Calcutta Cricket and Football Club

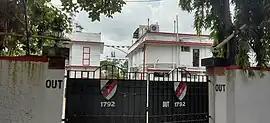
CCFC main building in Ballygunge

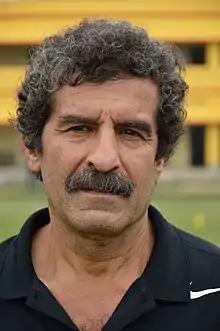
Jamshid Nassiri, managed CC&FC in the 2022–23 CFL Premier Division.

In the British Raj, Rugby union was introduced and emerged as second most popular winter sport after association football. For the first time in the country, a scratch match or two played in Calcutta and Madras during the visit of MS Galatea in 1871. At the ground of CC&FC, first recorded match was played, on Christmas Day. The incident paved the way for growth of the British sport in India, and foundation of "Calcutta Rugby Football Club" in January the following year by expats, former students of Rugby School and soldiers of the Royal East Kent Regiment – which was stationed in the 1870s. In 1874, Calcutta Football Club joined the Rugby Football Union (RFU). After departure of British troops, and recreational facilities became disbanded, club's rugby section was discontinued in 1878. Members decided to keep the memory of the club alive by having the remaining 270 silver rupee coins in their bank vault melted down and made into a trophy (the Calcutta Cup) by W.E. Jellicoe Silversmith & Watchmaker from the Esplanade Row, which was then presented to the Rugby Football Union (described as "the best means of doing some lasting good for the cause of Rugby Football"). The sport came back at the CC&FC in 1884. In 1890, an inter-club tournament was incepted by the CC&FC, named Calcutta Rugby Union Challenge Cup (known simply as Calcutta Cup), and its second division trophy was clinched by the club. Later in 2007, they emerged as runners-up in that tournament.